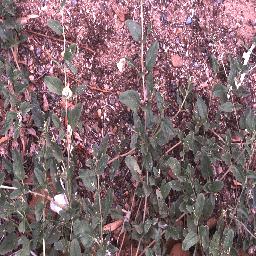
Label: negative